James Franco

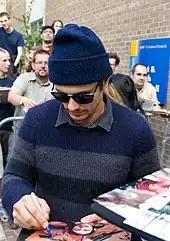
Franco signing an autograph

Franco produced and directed a documentary titled "Saturday Night", which documented a week in the production of an episode of "SNL". The film began as a short for an NYU class, but grew due to his two episodes as host, while short stories he wrote for other classes appeared in "Esquire" and "McSweeney's". In summer 2010, the fictional Franco from "General Hospital" held an exhibit at the Museum of Contemporary Art in Los Angeles, while the real Franco held an exhibit at the museum based on his experiences on the soap opera.